Ford Madox Ford

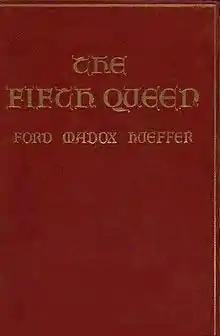
Cover of "The Fifth Queen: And How She Came to Court" (1906) by Ford Madox Ford, then known as Ford Madox Hueffer

Ford wrote dozens of novels as well as essays, poetry, memoirs and literary criticism. He collaborated with Joseph Conrad on three novels, "The Inheritors" (1901), "Romance" (1903) and "The Nature of a Crime" (1924, although written much earlier). During the three to five years after this direct collaboration, Ford's best known achievement was "The Fifth Queen" trilogy (1906–1908), historical novels based on the life of Katharine Howard, which Conrad termed, at the time, "the swan song of historical romance."